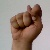
The image shows a hand gesture representing the letter 'T' in Indian Sign Language.